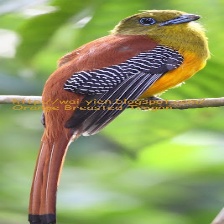
Species: ORANGE BREASTED TROGON
Scientific name: HARPACTES ORESKIOS